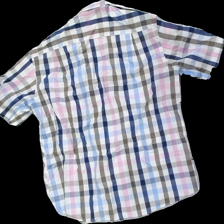
View: back
Type: Shirt
Category: Men
Brand: Not in the list
Brand text on label: Erla of sweden
Colors: Pink, Blue, White, Multicolor
Material: 100% Cotton
Pattern: Checkered print
Cut: Regular
Season: All
Price range: 50-100
Recommended usage: Reuse
Description: Checkered shirt